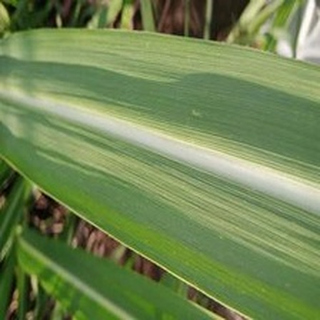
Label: healthy_sugarcane